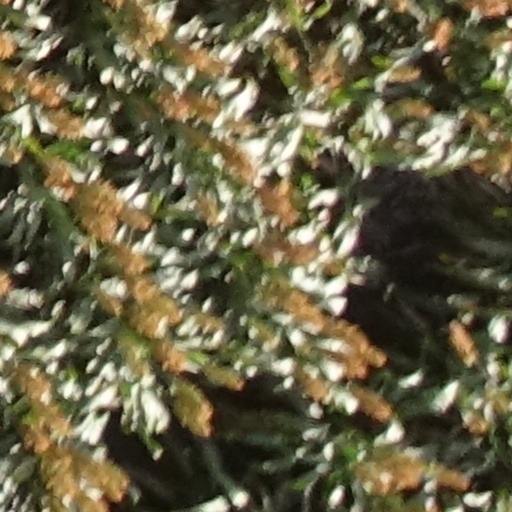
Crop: sorghum